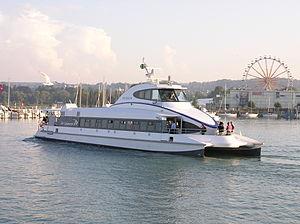
Le lac de Constance possède la plus grande flotte de plaisance d'Europe pour le transport public.